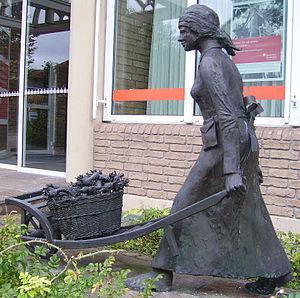
Schifferstadt est une ville allemande de l'arrondissement de Rhin-Palatinat, située dans le Land de Rhénanie-Palatinat. Elle compte environ 19 587 habitants.